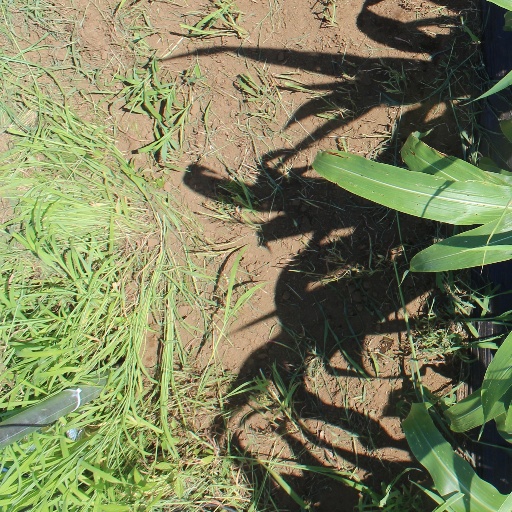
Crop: sorghum